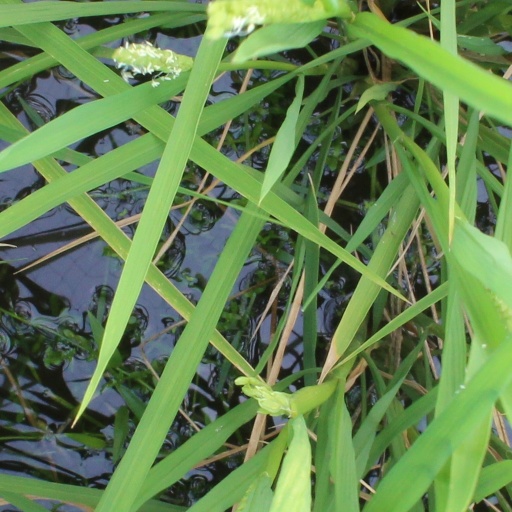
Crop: rice